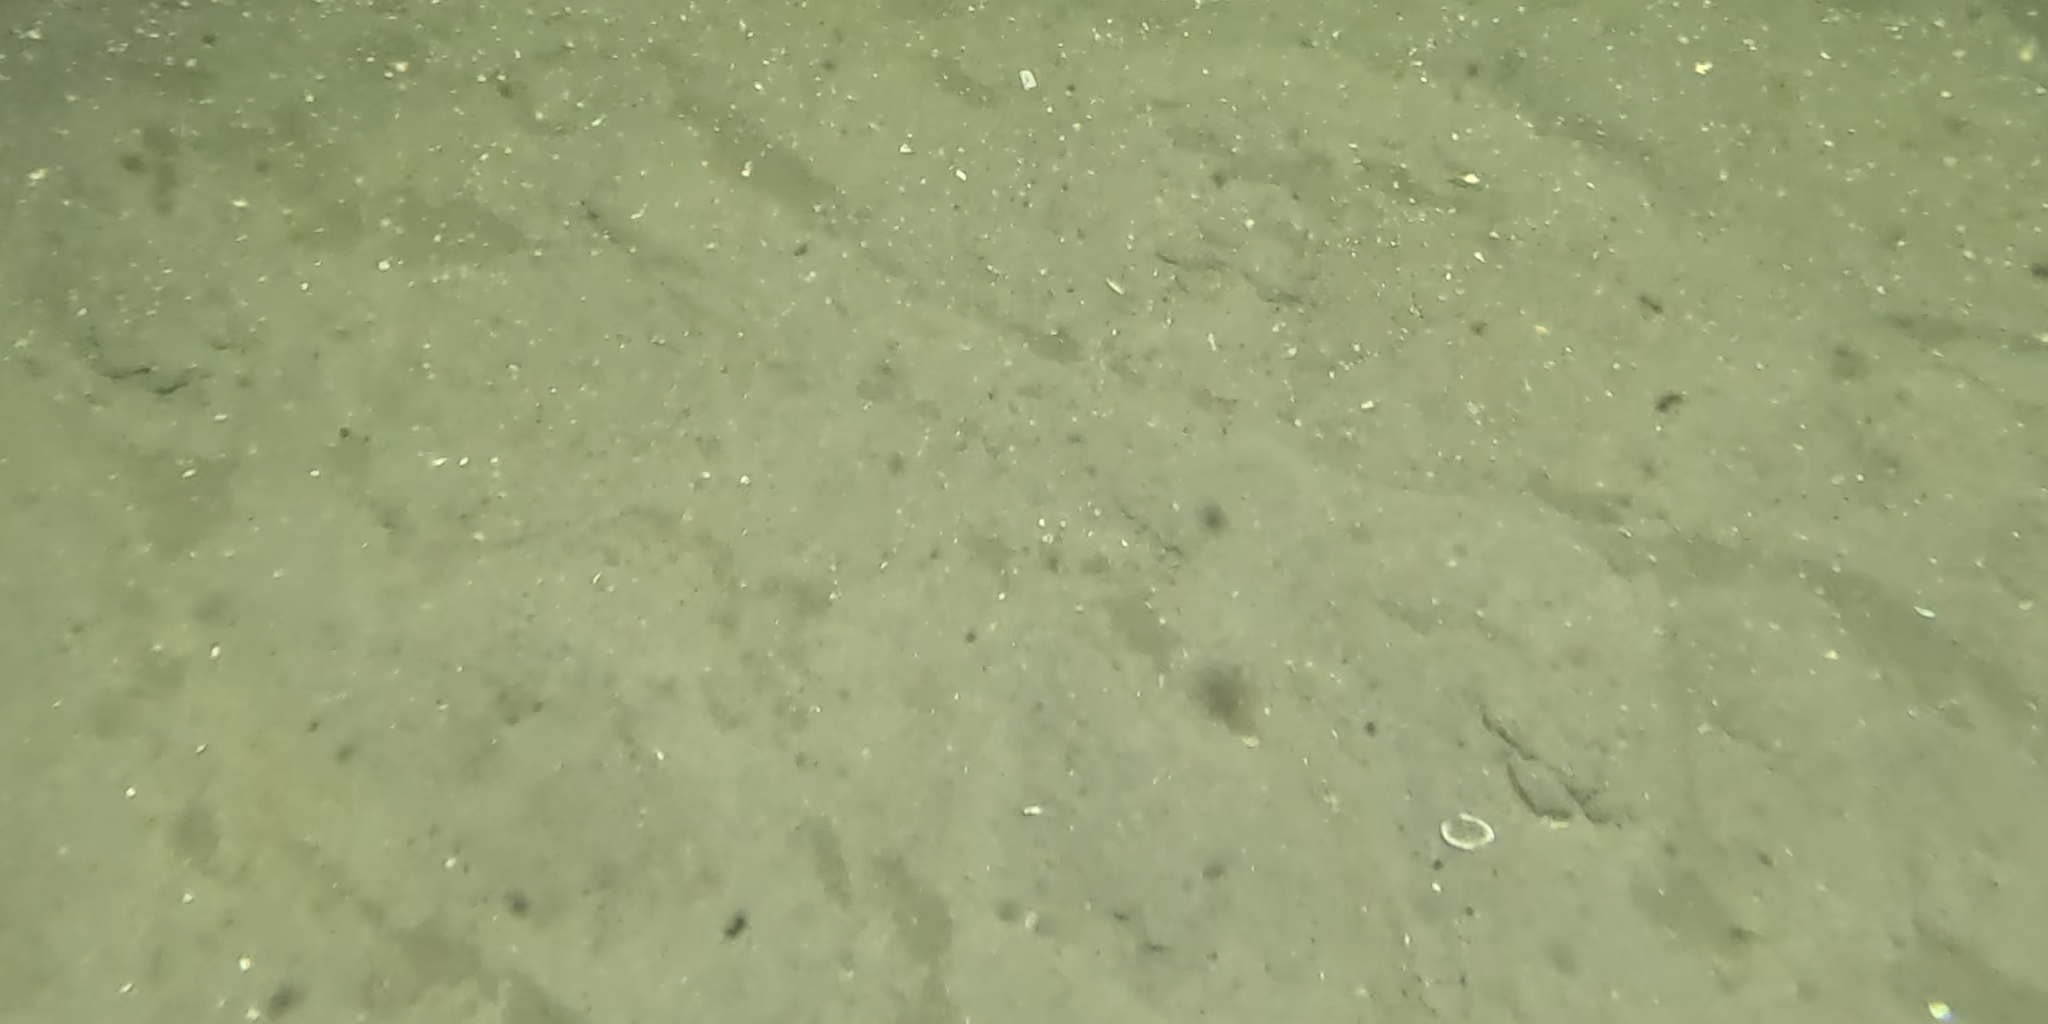
Seabed habitat: sand